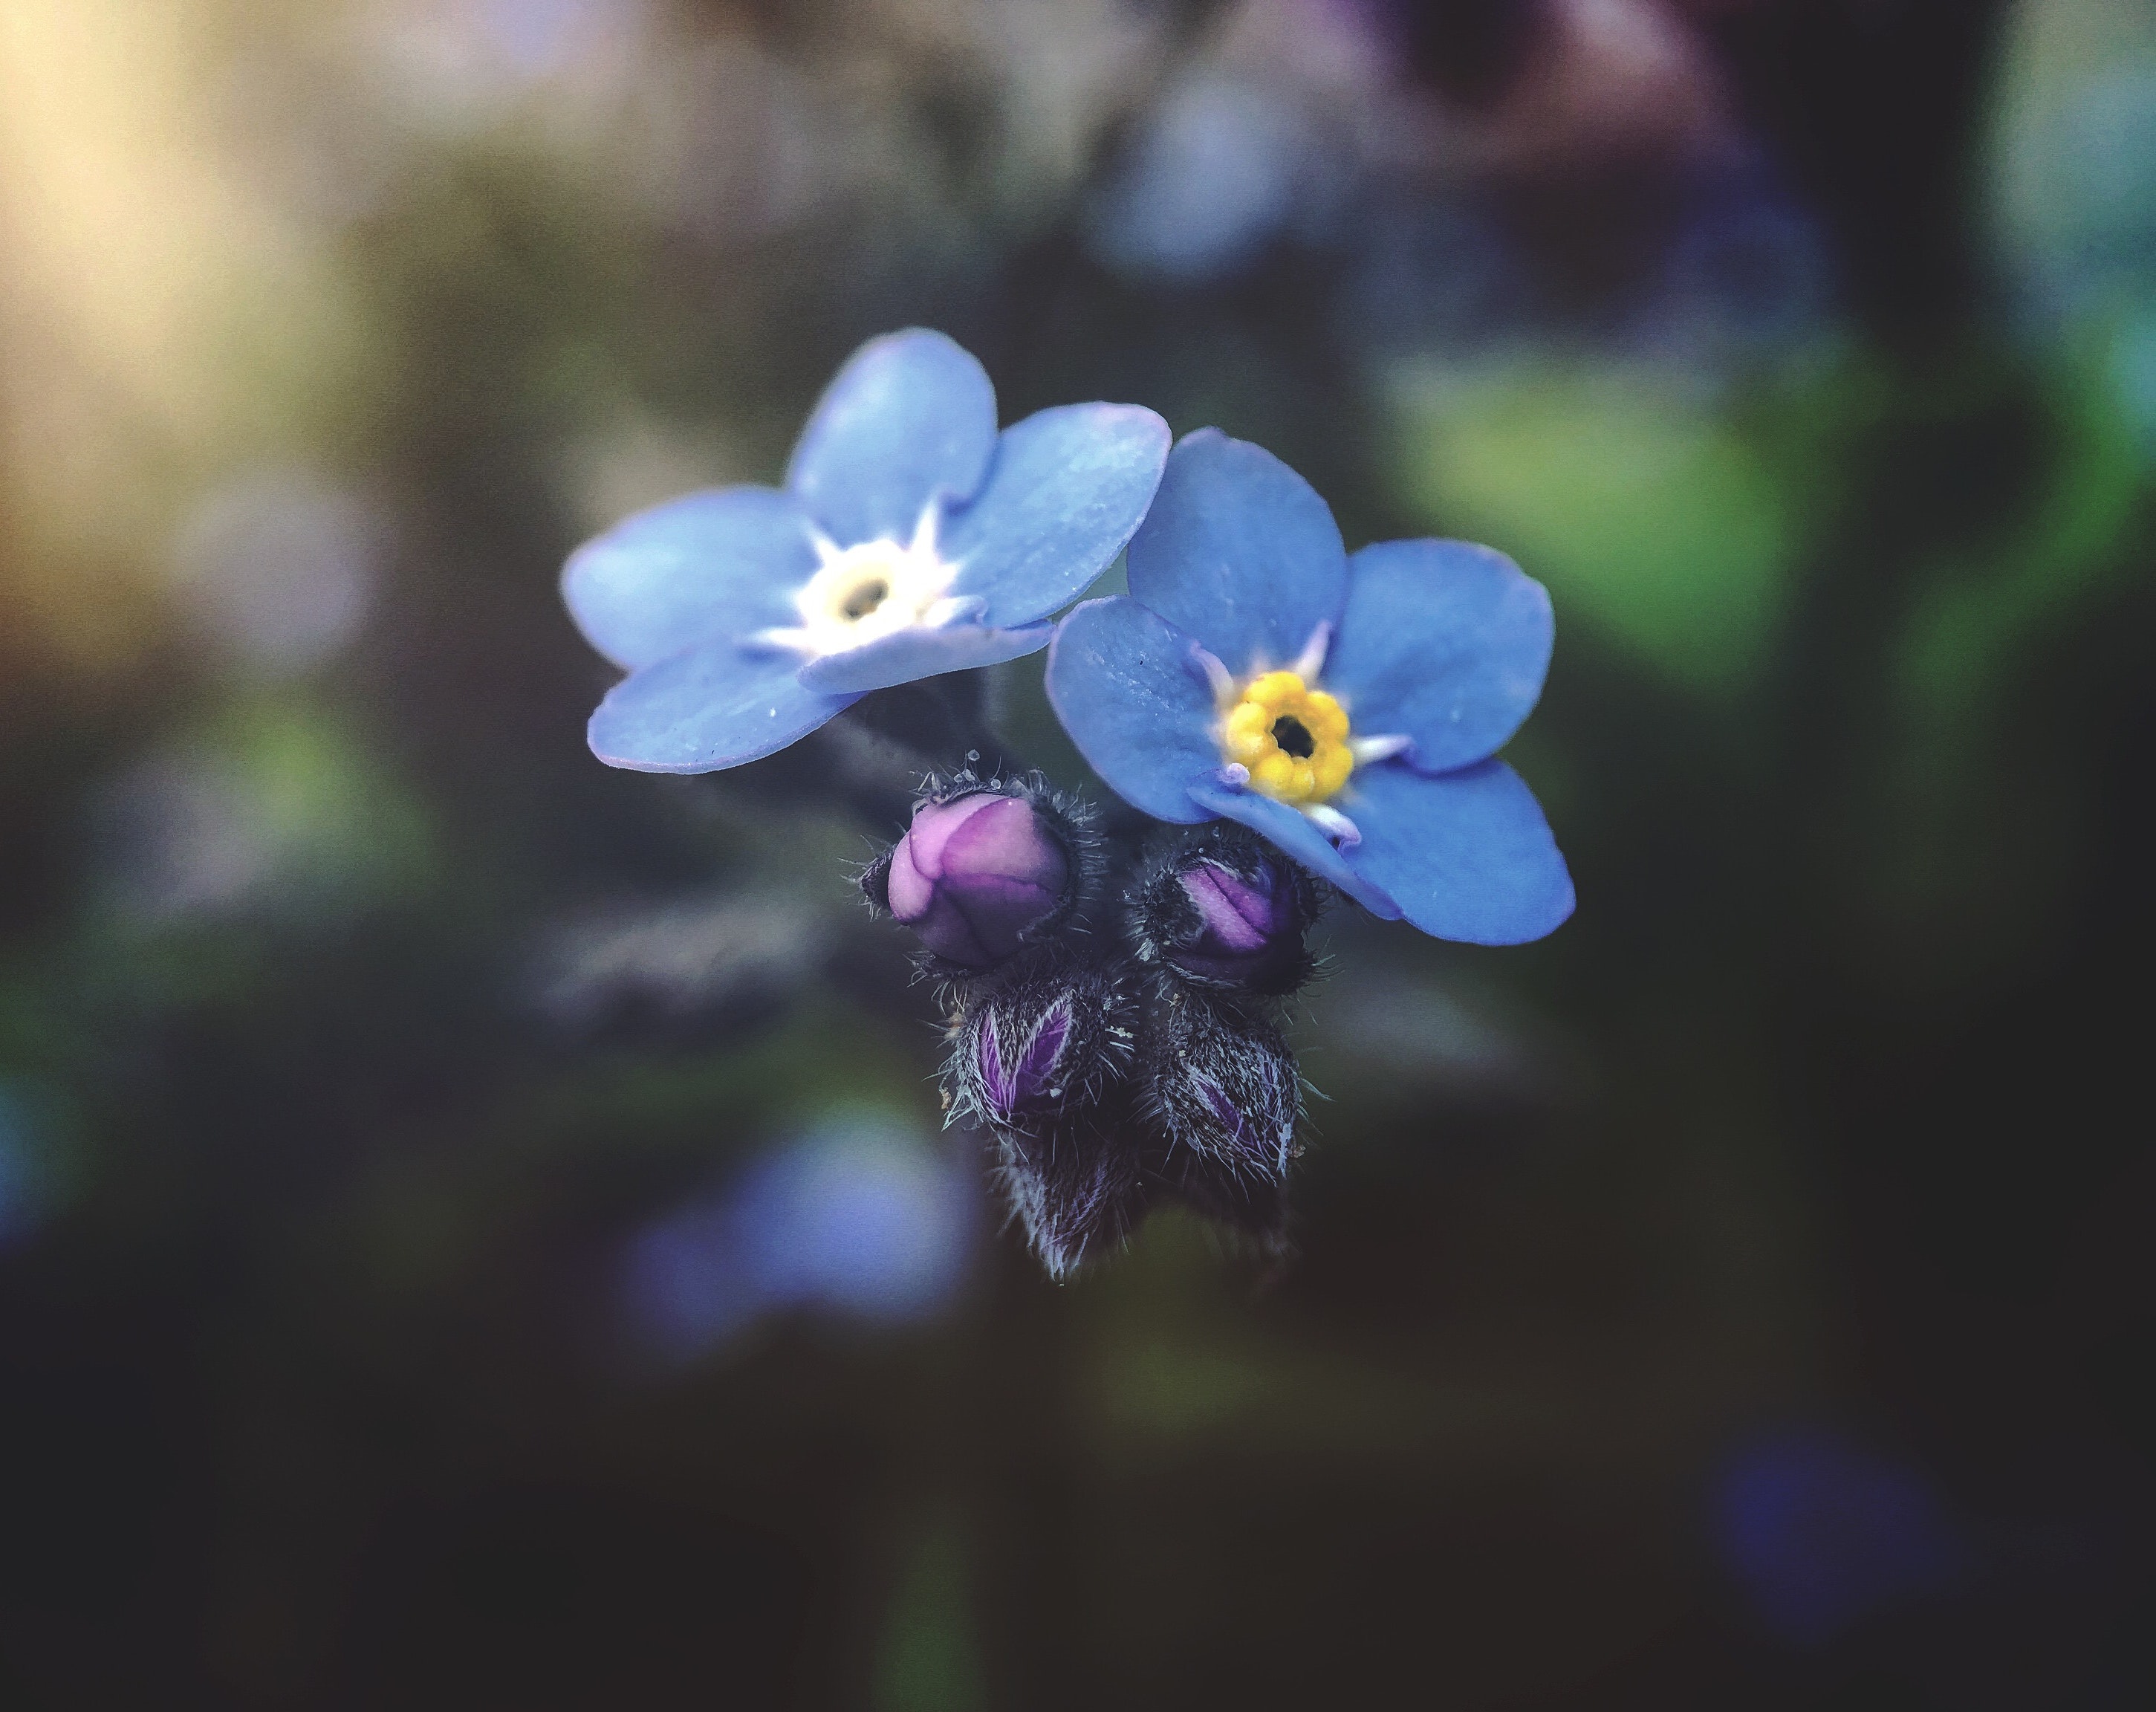
flowering plant, flower, alpine forget me not, petal, blue, plant, violet, forget me not, spring, wildflower, borage family, Water forget me not, dayflower family, macro photography, dayflower, violet family, spiderwort